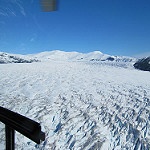
Scene: Outdoor